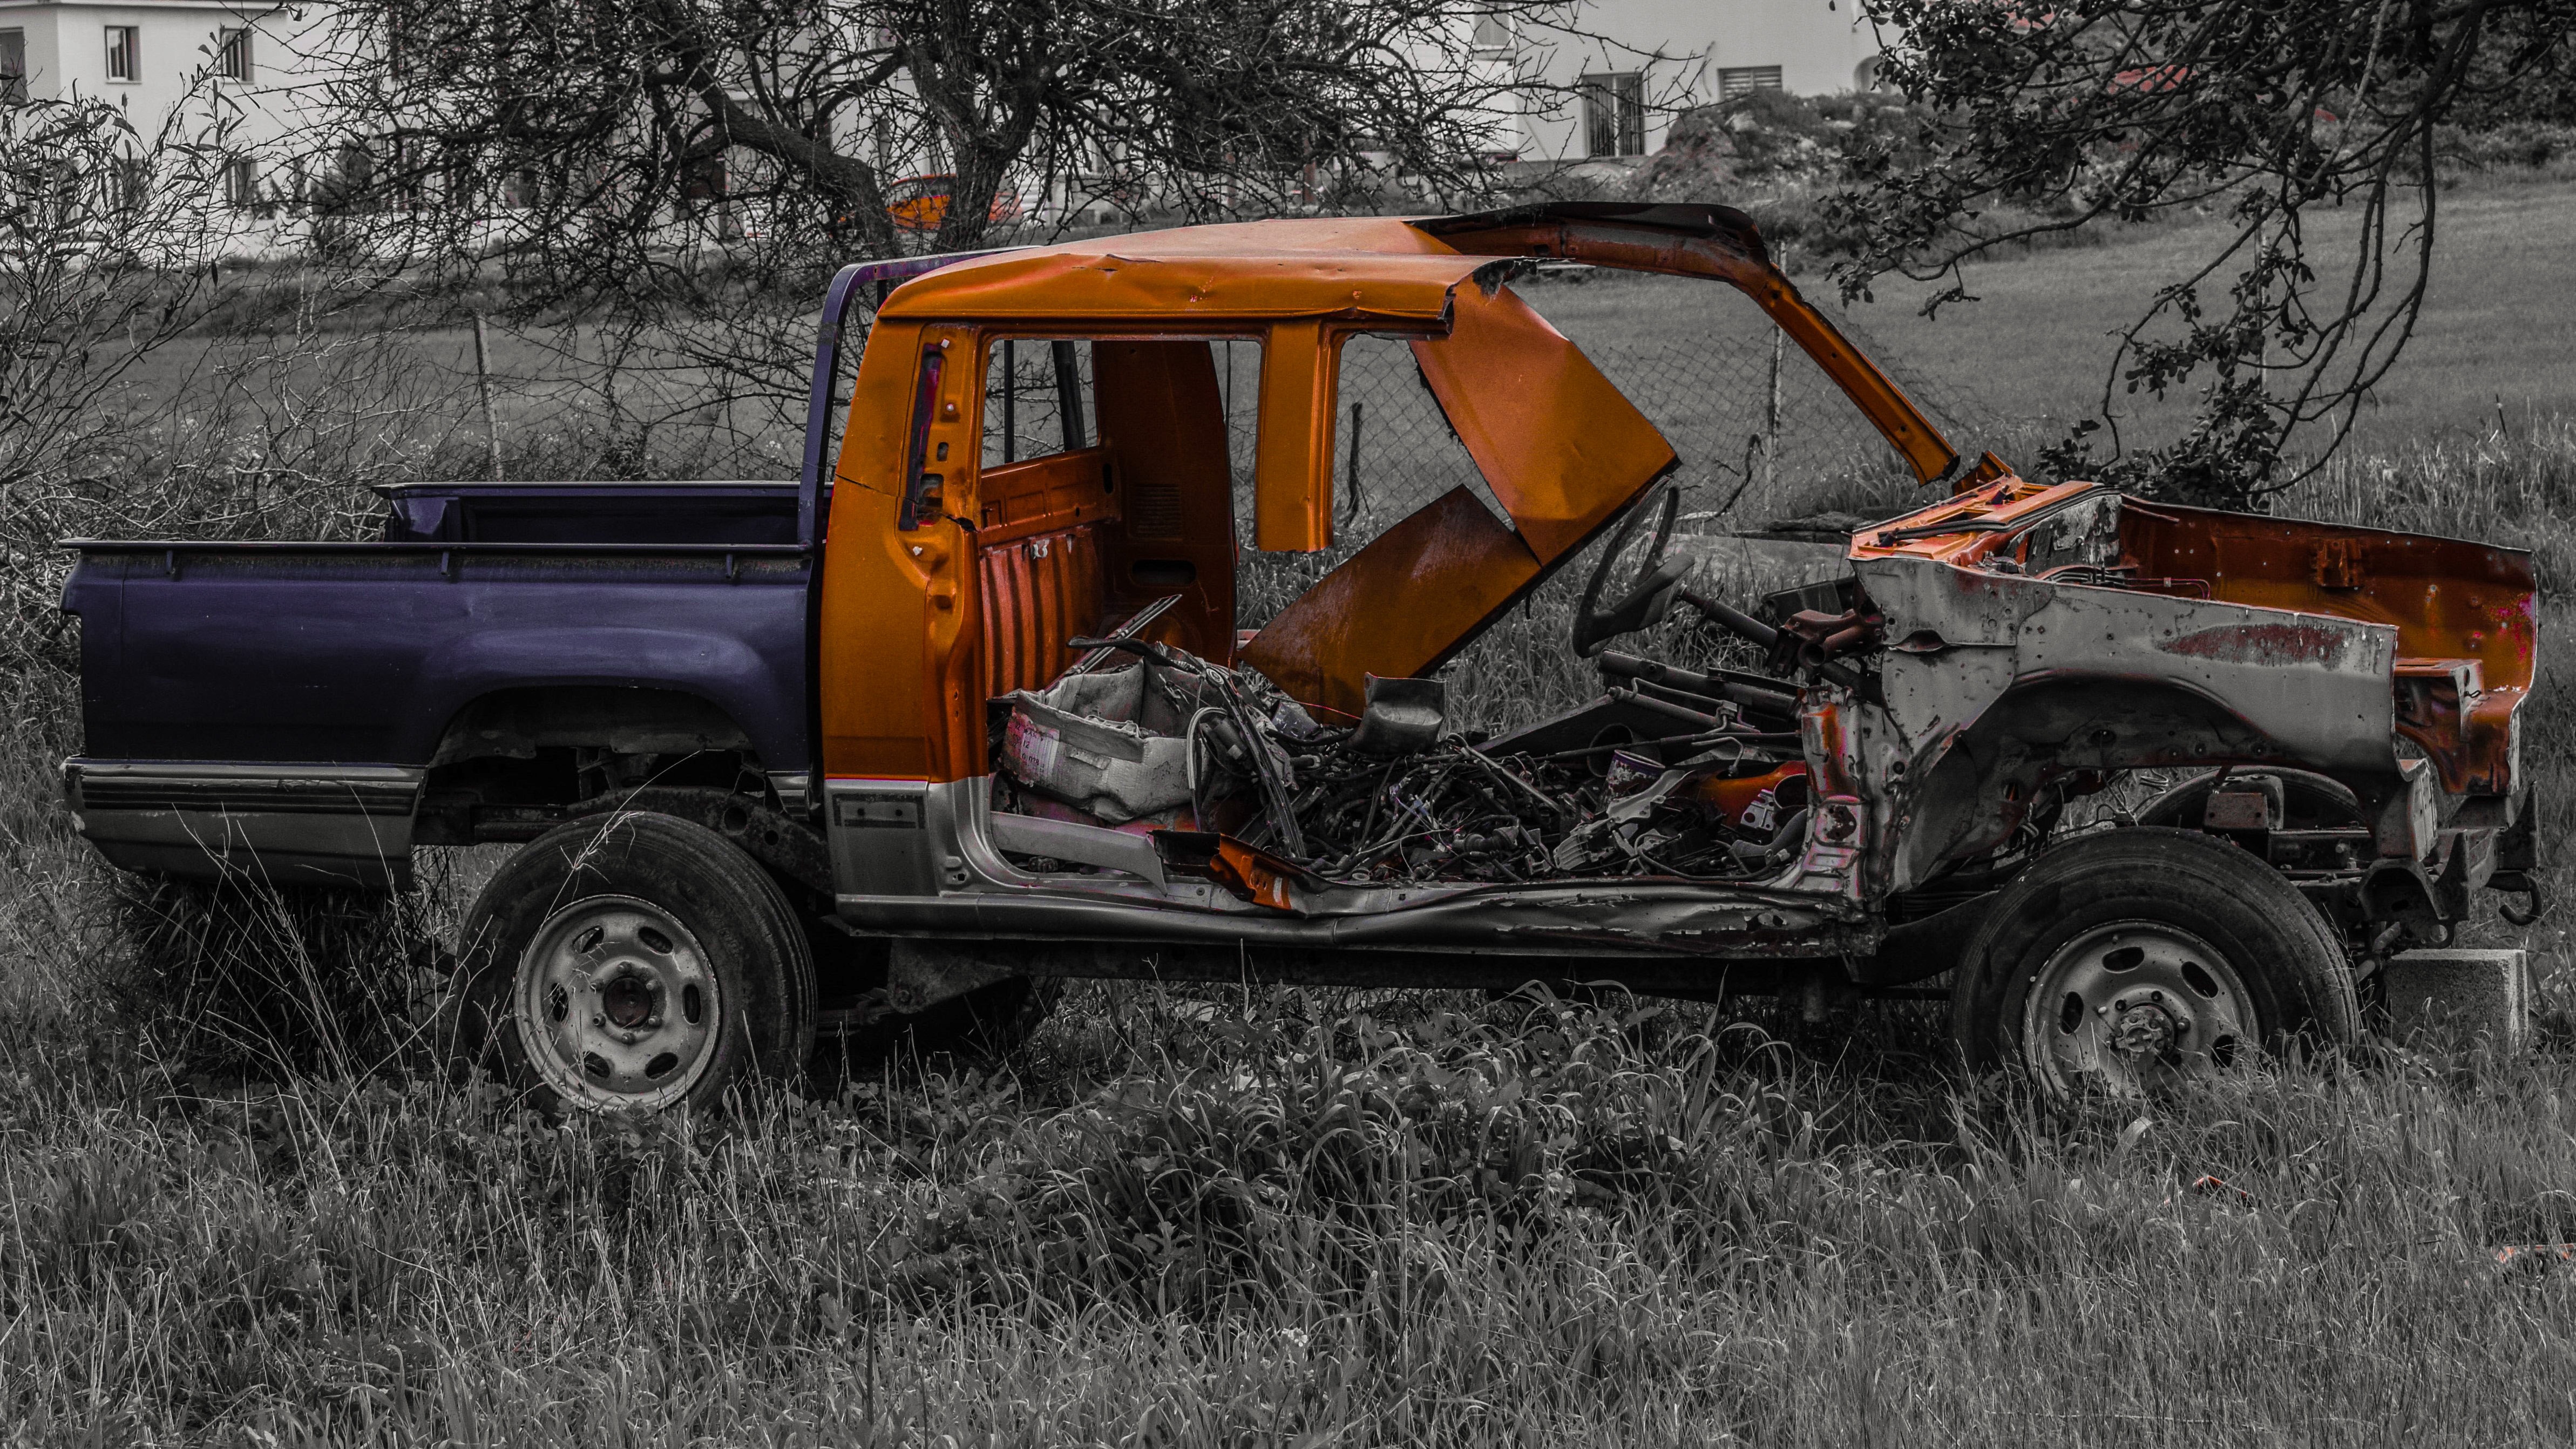
car, truck, vehicle, mud, broken, abandoned, material, weathered, bumper, damaged, wreck, car wreck, off road vehicle, sport utility vehicle, automobile make, automotive exterior, off roading, off road racing, looted